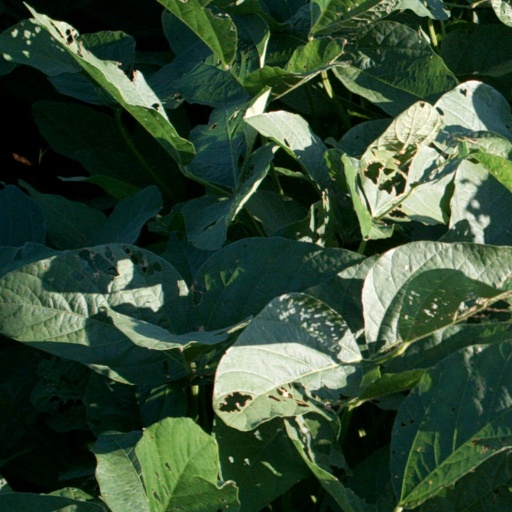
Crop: soybean